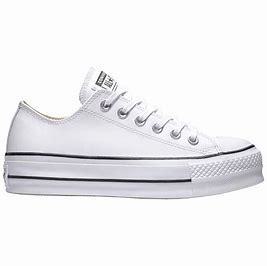
Brand: Converse
Model: Chuck Taylor All Star Platform